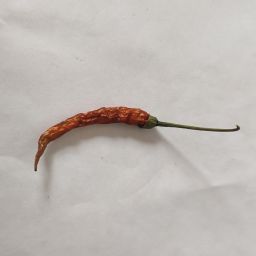
Crop: Chile Pepper
Quality: Dried